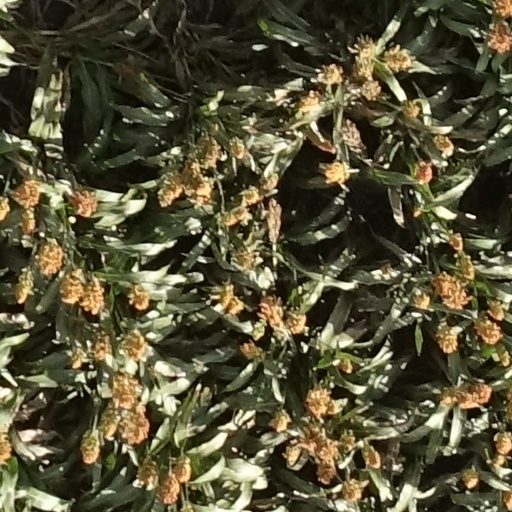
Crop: sorghum